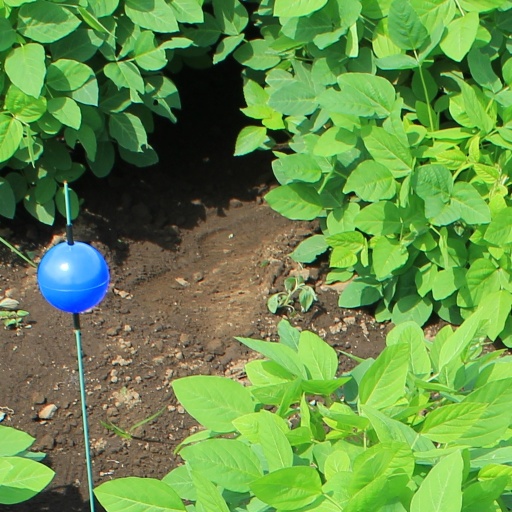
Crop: soybean